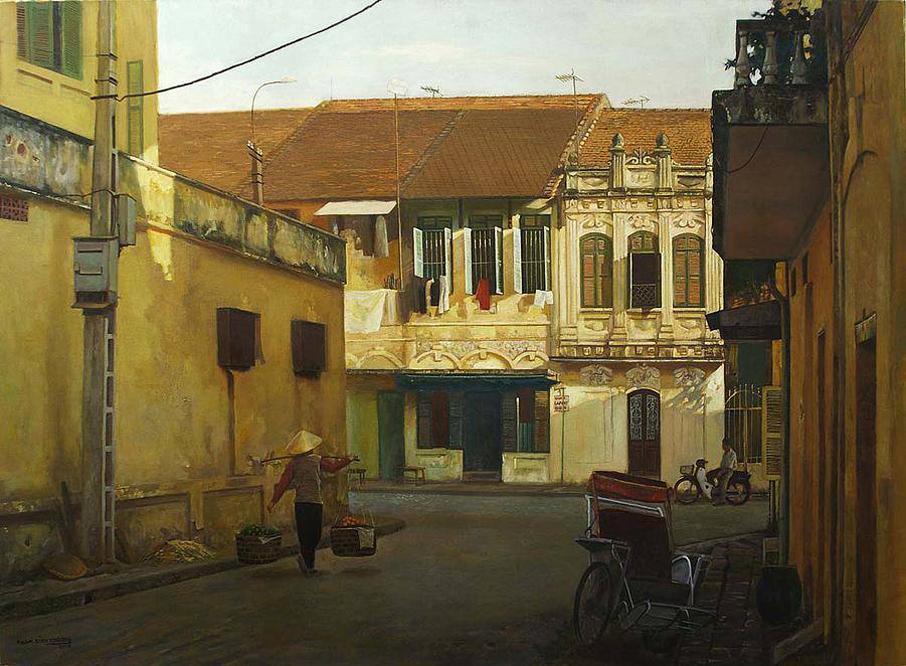
bức tranh vẽ về khung cảnh xuất hiện trong một con ngõ